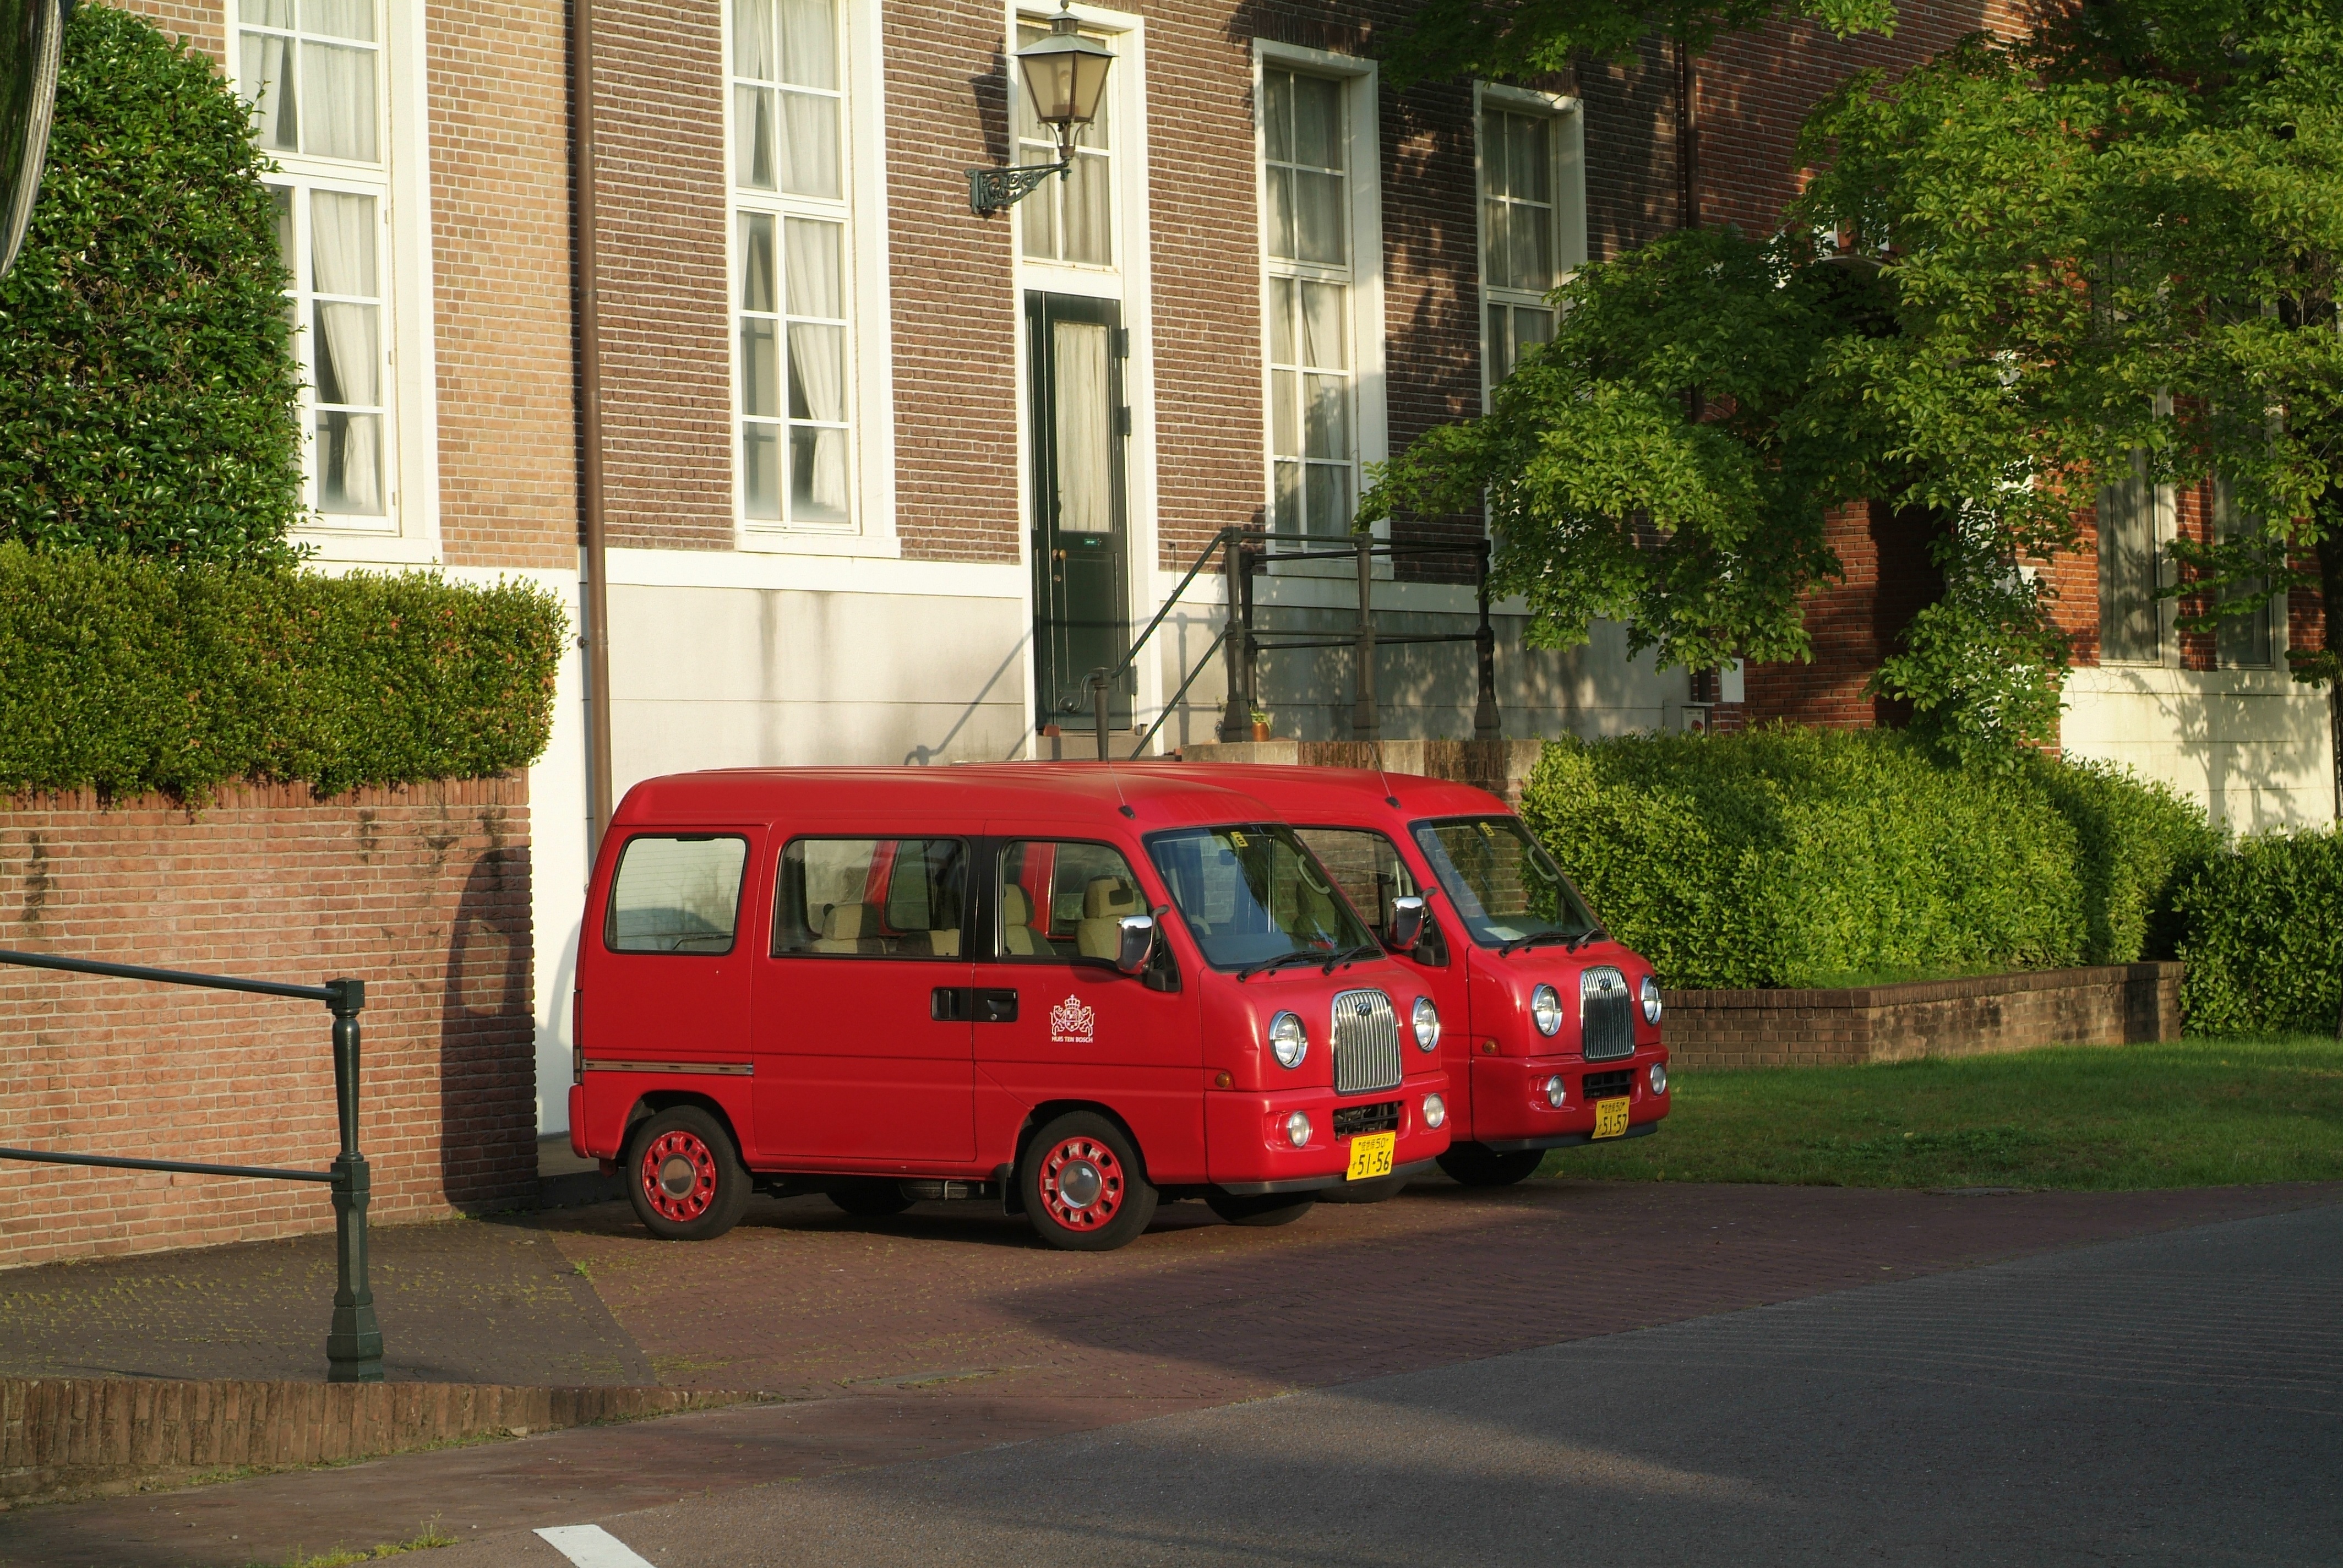
car, transport, vehicle, public transport, bus, kyushu, huis ten bosch, sasebo, nagasaki prefecture, land vehicle, mode of transport, automobile make